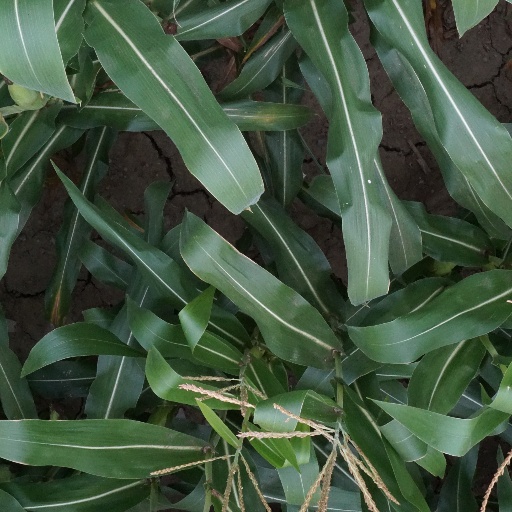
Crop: maize; corn